Thessaloniki Regional Railway

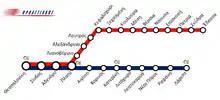
Thessaloniki Suburban Railway map c.2012, (before Line 3 was introduced)

The Line connects the Macedonian regional capital with the Thessalian regional capital. It has a total of 12 stations and is displayed in blue on TRAINOSE maps. It was inaugurated on 9 September 2007 and initially connected Thessaloniki with Katerini and the beaches of South Pieria and Litochoro, while on 7 September 2008 with the completion of the electrification of the Thessaloniki-Domokos section of track services were extended to Larissa. The section Thessaloniki-Katerini-Litochoro is the first suburban connection outside of Athens. Today, services commence from Thessaloniki station passes through Sindos, Adendro, and Platy, where it is separated from the line Thessaloniki - Edessa, continues southeast to Korinos, the city of Katerini, Litochoro, and then south to Neos Resources of Pieria. Finally, it passes east of Rapsani, through Tempi, and after crossing the Evangelism of Larissa, it ends in the city of Larissa. The line connects the urban centres of Thessaloniki, Katerini, and Larissa, as well as Pieria's southern coast, thus connecting Central Macedonia's areas with Thessaly. In the future, the construction of an intermediate stop in Panteleimon between Neoi Poroi and Leptokarya is foreseen for the re-service of Platamonas.